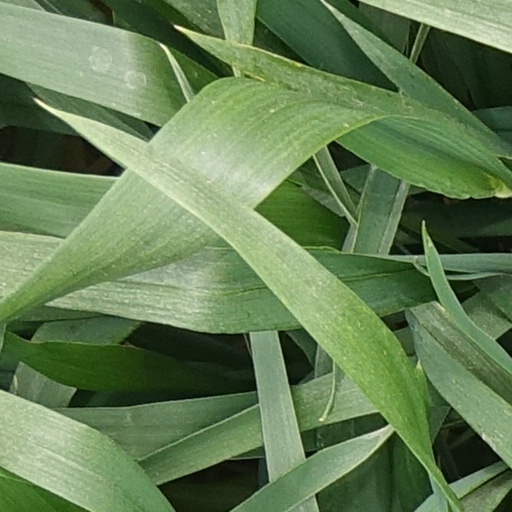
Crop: wheat